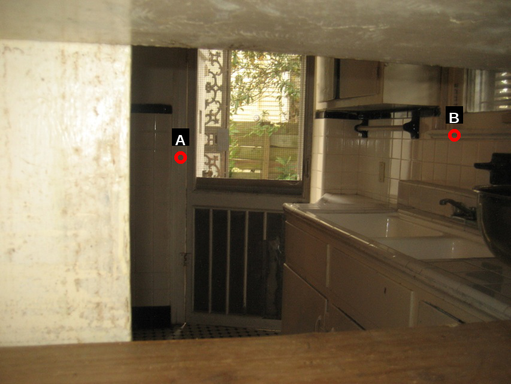
Question: Two points are circled on the image, labeled by A and B beside each circle. Which point is closer to the camera?
Select from the following choices.
(A) A is closer
(B) B is closer
Answer: B